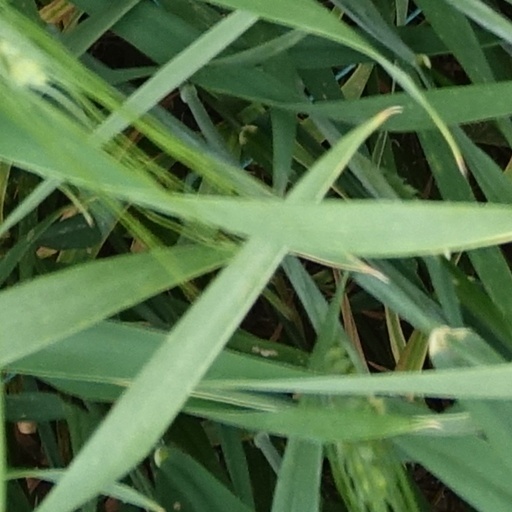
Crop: wheat